Stratford Festival

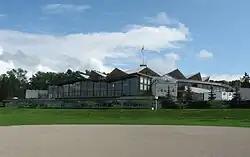
A view of the Festival Theatre as seen from the Avon River.

This first performances (like the entire first four seasons) took place in a concrete amphitheatre covered by giant canvas tent on the banks of the River Avon. The first of many years of Stratford Shakespeare Festival production history started with a six-week season opening on 13 July 1953 with "Richard III" and then "All's Well That Ends Well", both starring Alec Guinness. The 1954 season ran for nine weeks and included Sophocles’ "Oedipus Rex" and two Shakespeare plays, "Measure for Measure" and "The Taming of the Shrew". Young actors during the first four seasons included several who went on to great success in subsequent years, Douglas Campbell, Timothy Findley, Don Harron, William Hutt and Douglas Rain.